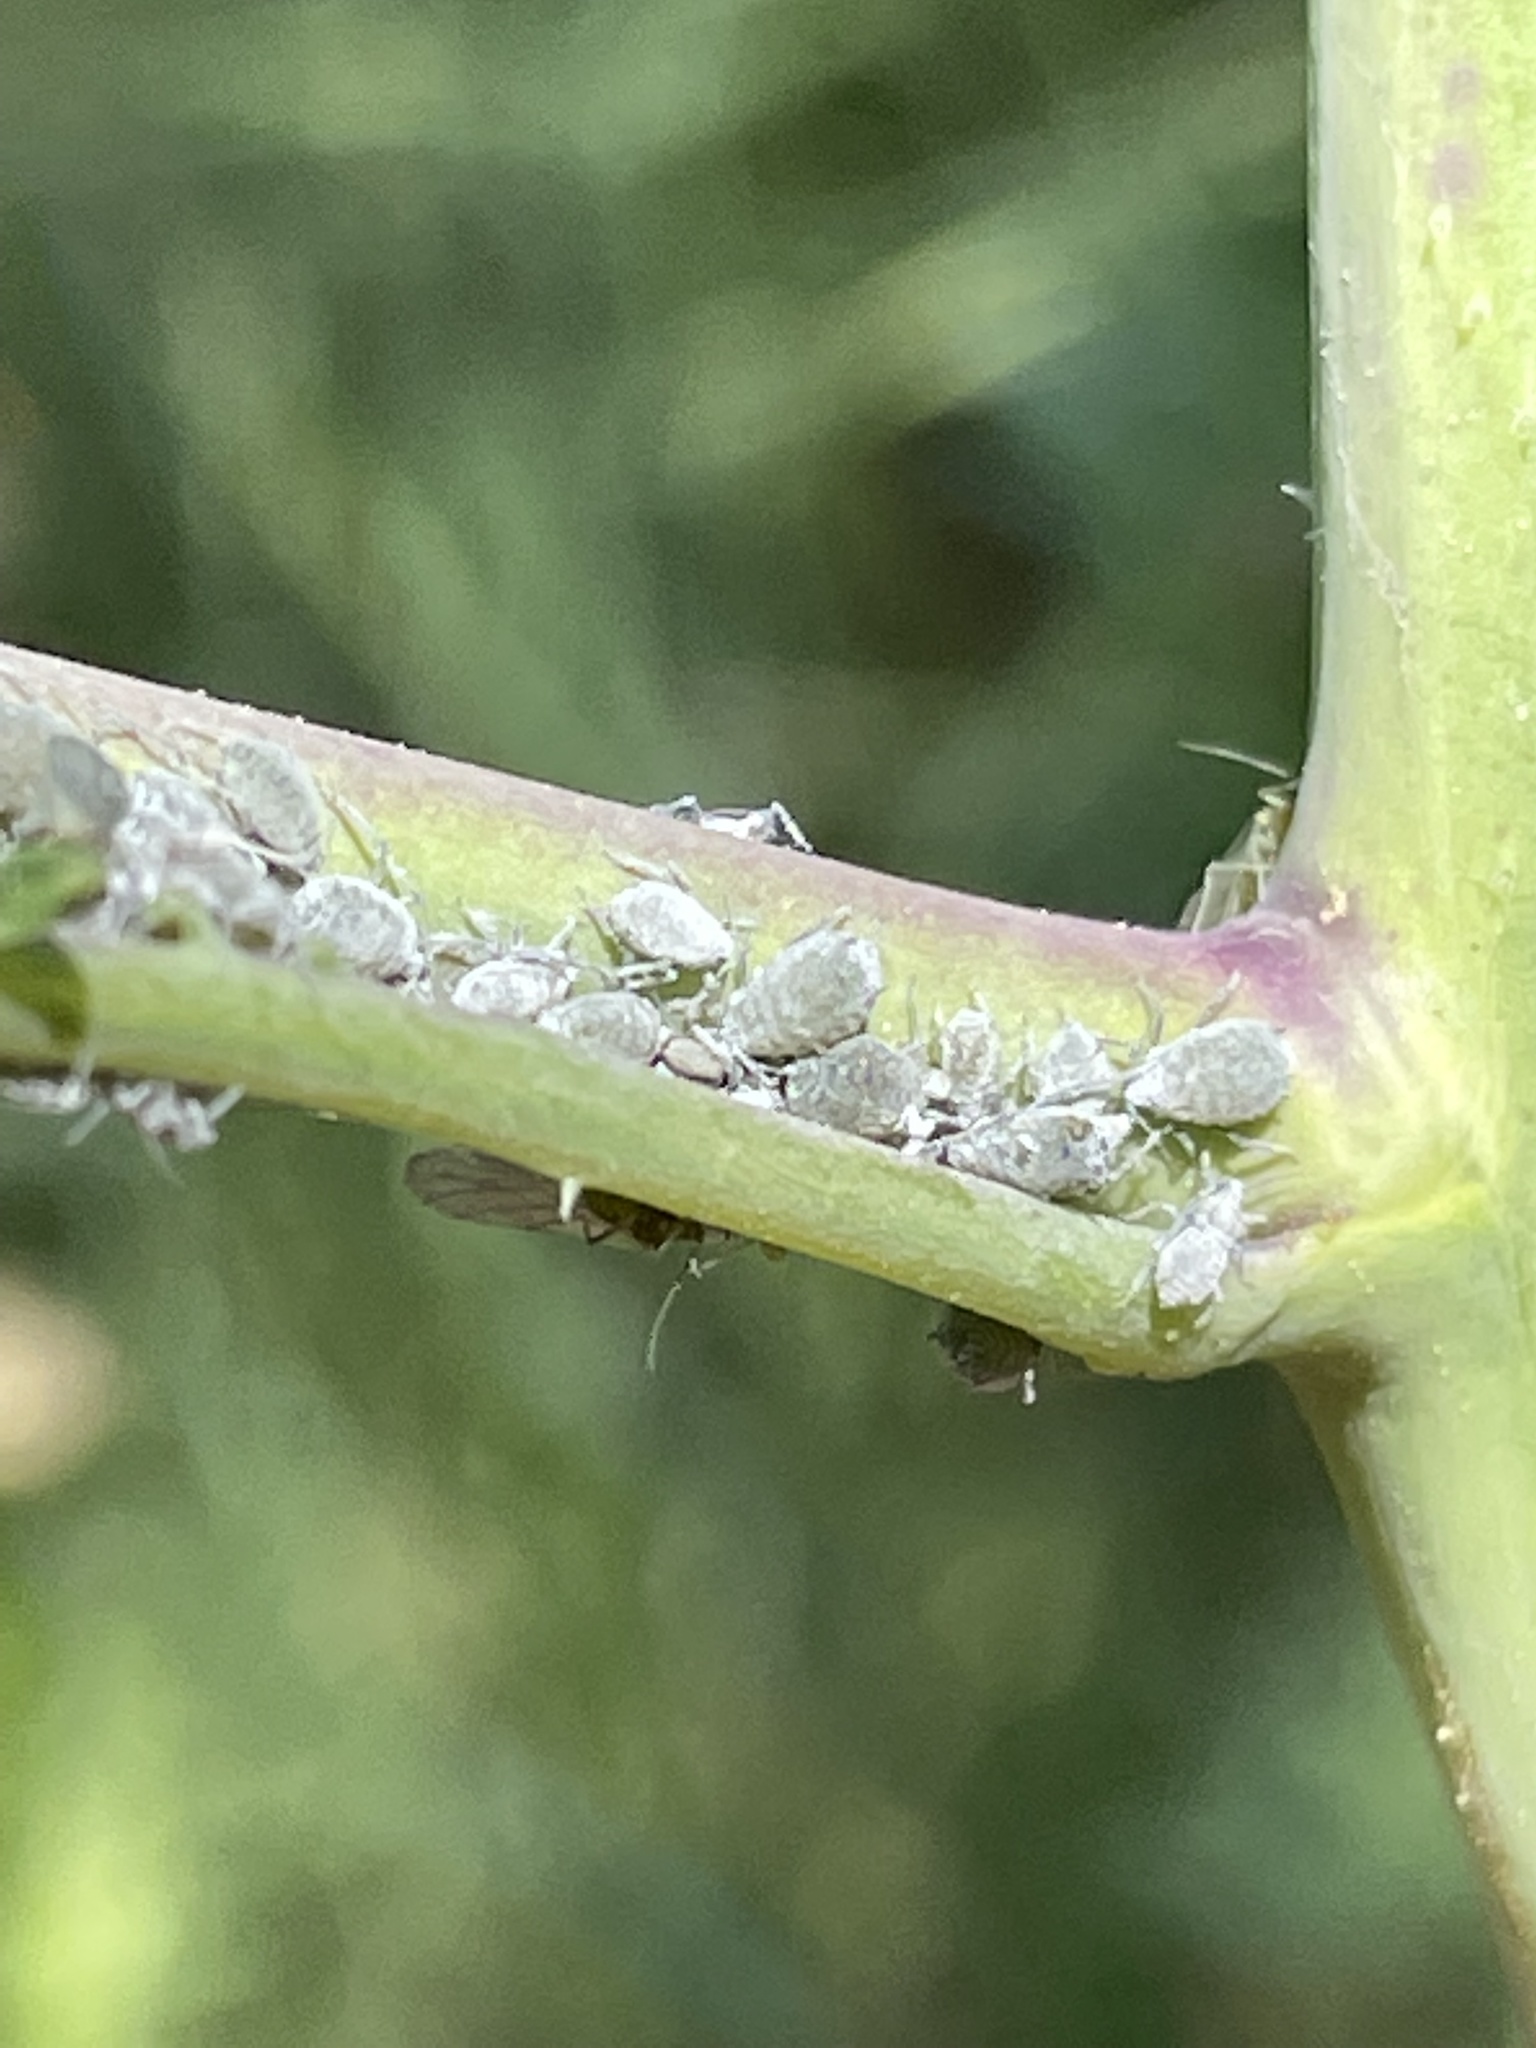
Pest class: cabbage_aphid